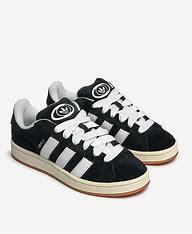
Brand: Adidas
Model: Campus 00S